Delmarva Central Railroad

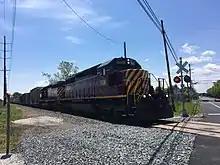
DCR SD40-2 3506 leads a train northbound in Clayton, Delaware

The DCR operates on of trackage on the Delmarva Peninsula in the states of Delaware, Maryland, and Virginia. The DCR's main line runs from Porter, Delaware south to Pocomoke City, Maryland on the Delmarva Subdivision, with the section leading into Pocomoke City called the Pocomoke Industrial Track. The main line trackage continues south from Pocomoke City to Hallwood, Virginia on the Delmarva Industrial Track. A branch line runs from a junction with the Delmarva Subdivision in Harrington, Delaware to Frankford, Delaware on the Indian River Subdivision to Dagsboro, Delaware and then on the Dagsboro Industrial Track to Snow Hill, Maryland. From the Indian River Subdivision, the Milton Industrial Track branches east from Ellendale, Delaware to Milton, Delaware and the Lewes Industrial Track branches east from Georgetown, Delaware to Cool Spring, Delaware. Smaller lines operated by the DCR include the Oxford Industrial Track in Clayton, Delaware, the Cambridge Industrial Track in Seaford, Delaware, the Willards Industrial Track in Salisbury, Maryland, the Mardela Industrial Track in Salisbury, the Mill Street Industrial Track in Salisbury, and the Crisfield Industrial Track in Kings Creek, Maryland. The DCR also has trackage rights on Norfolk Southern Railway tracks from Porter to Tasker near New Castle, Delaware.